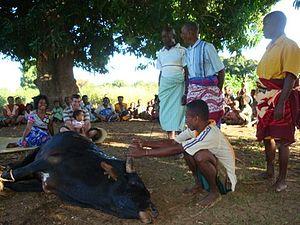
Le zébu est sacrifié pour presque chaque évènement traditionnel, ici pour la Reconnaissance de l'enfant
Saririaka est un gros village du sud-ouest de Madagascar, située dans l'ancienne province de Toliara, dans le district de Toliara II.